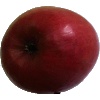
Label: apple_crimson_snow